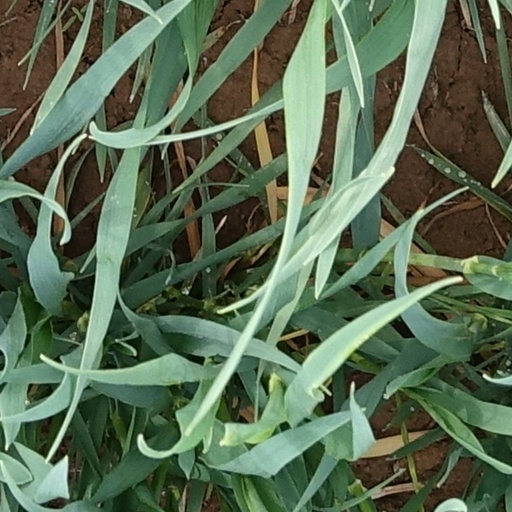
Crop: wheat